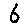
Label: 6